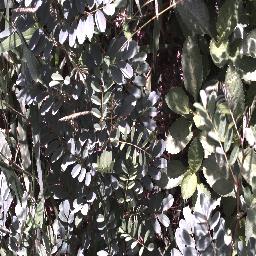
Label: snake_weed